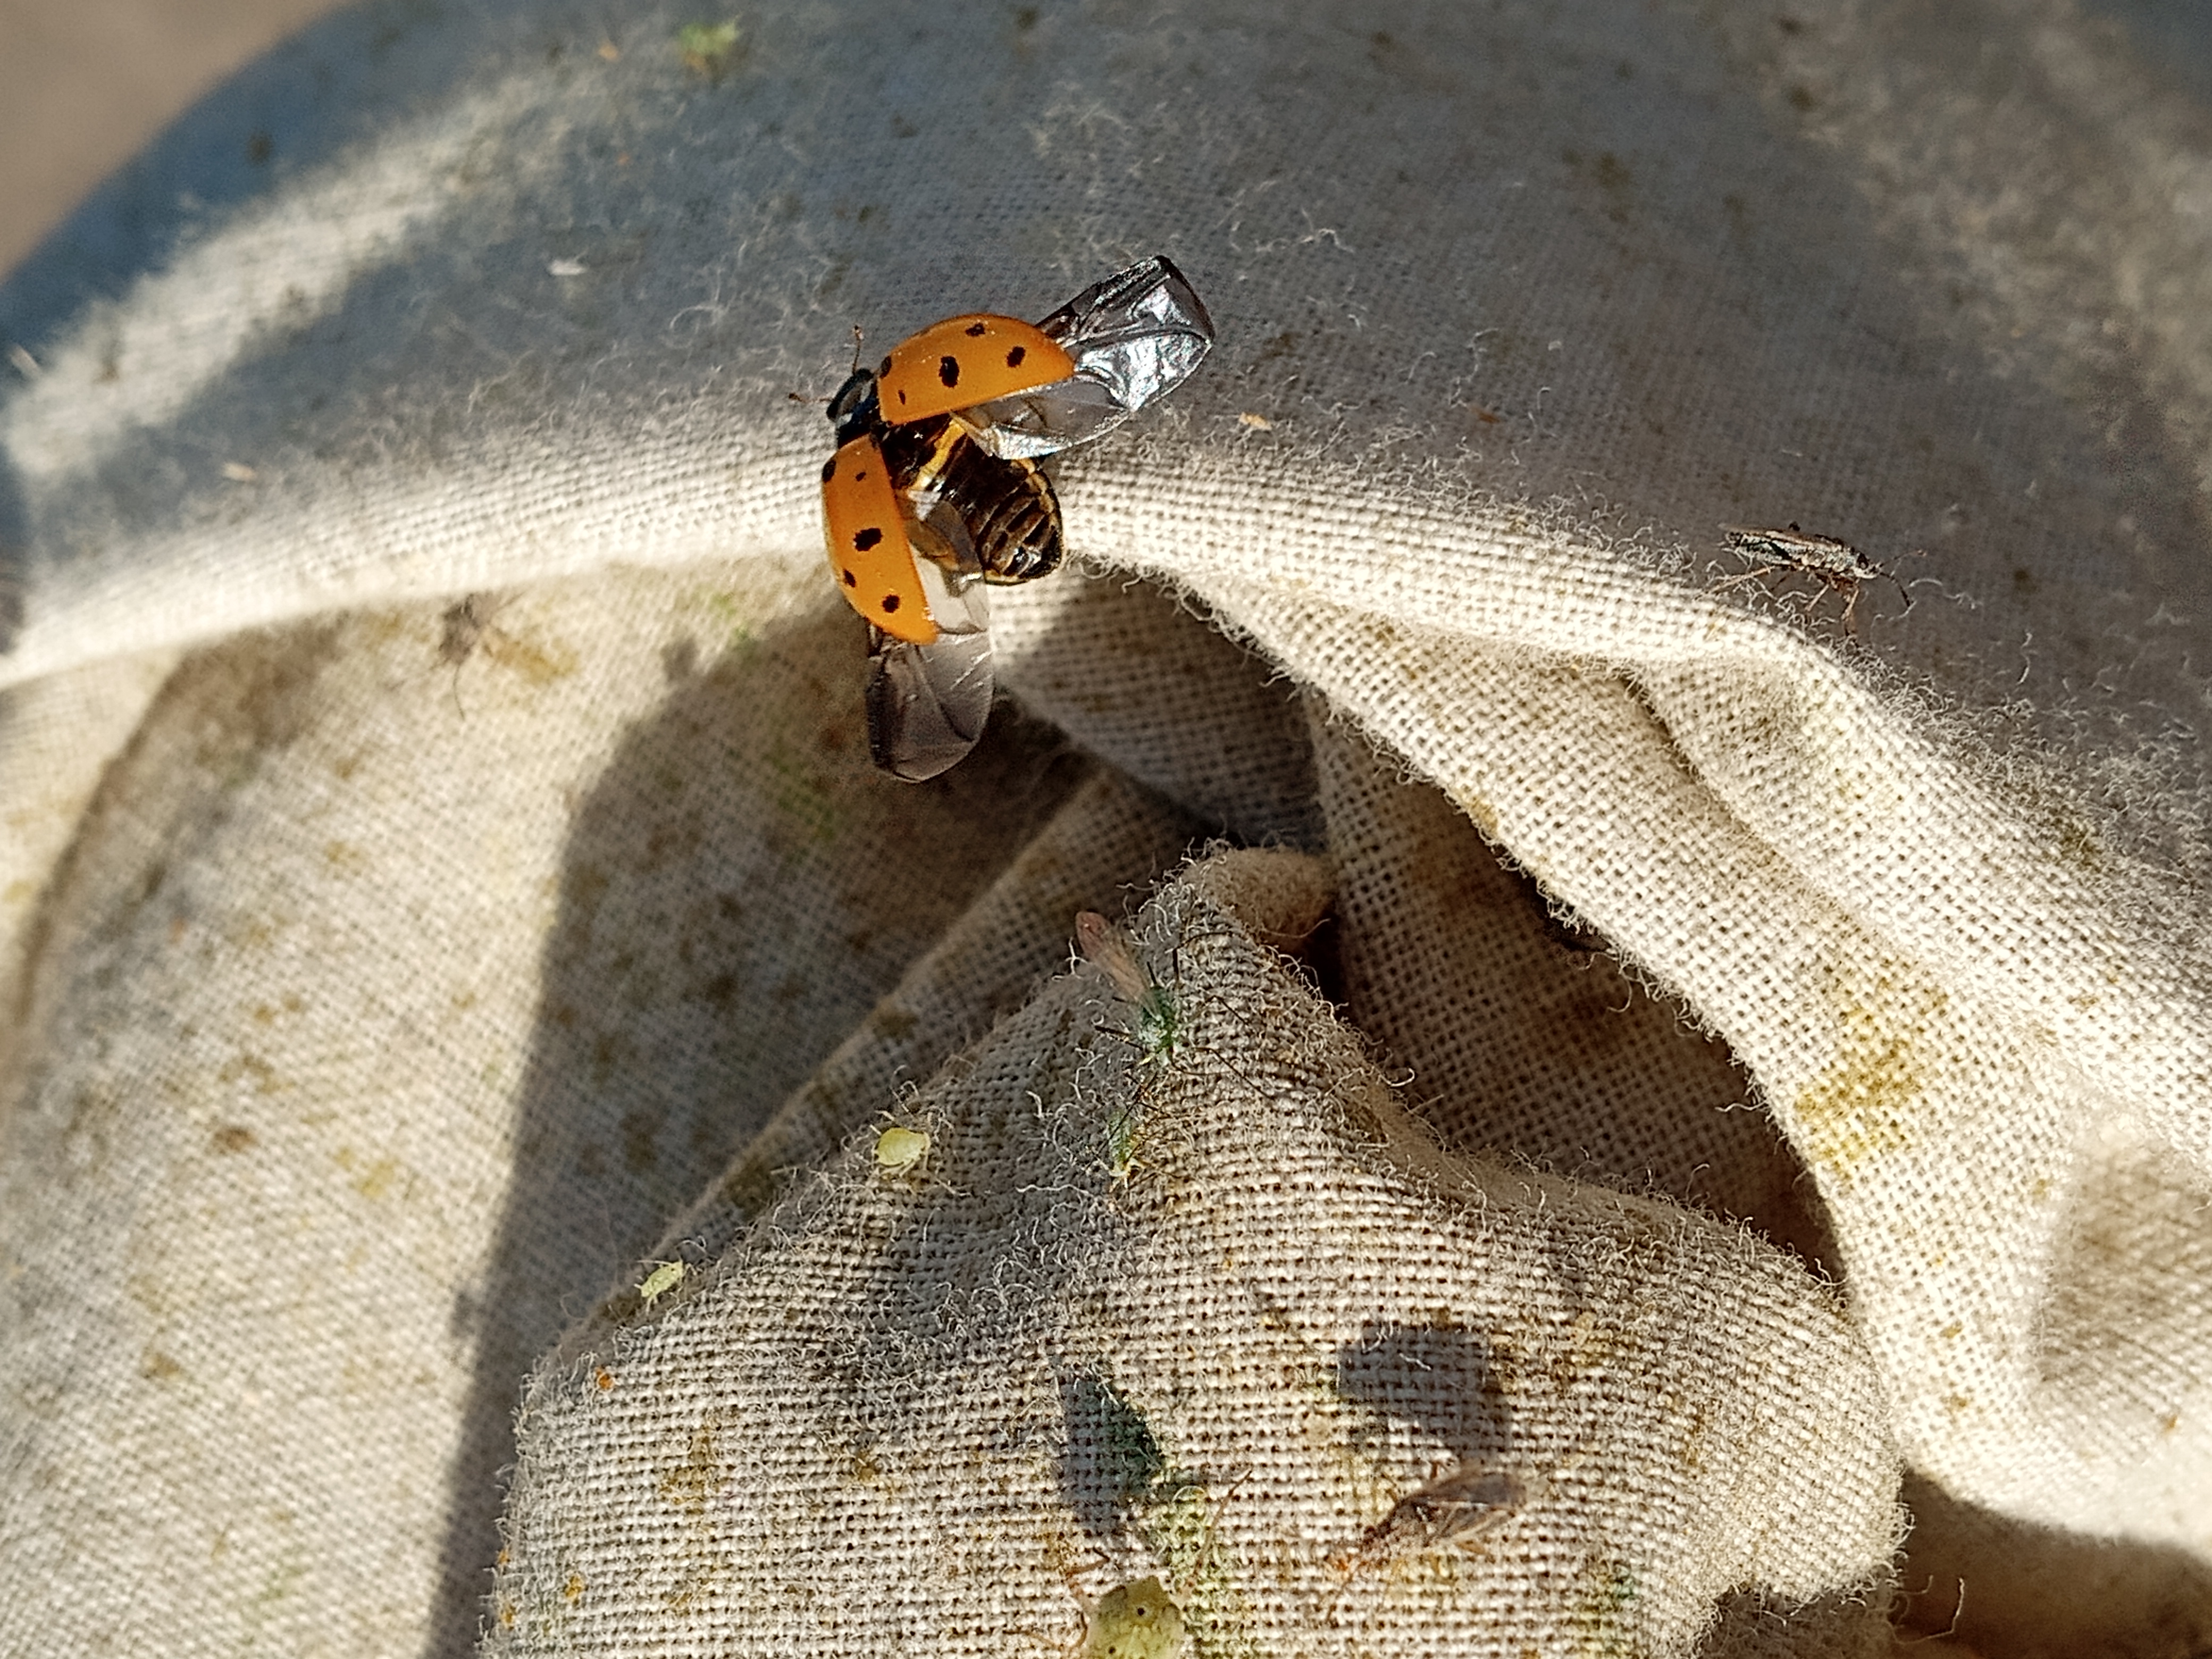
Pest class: predators